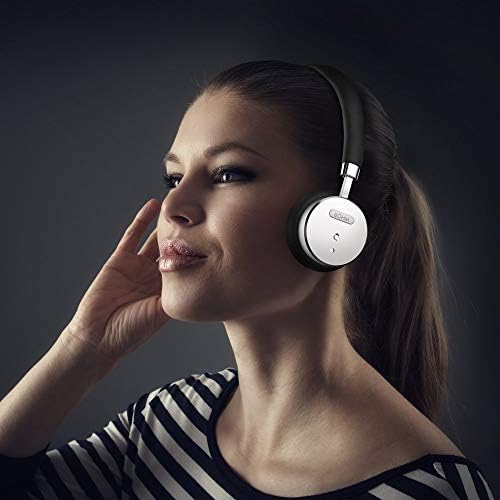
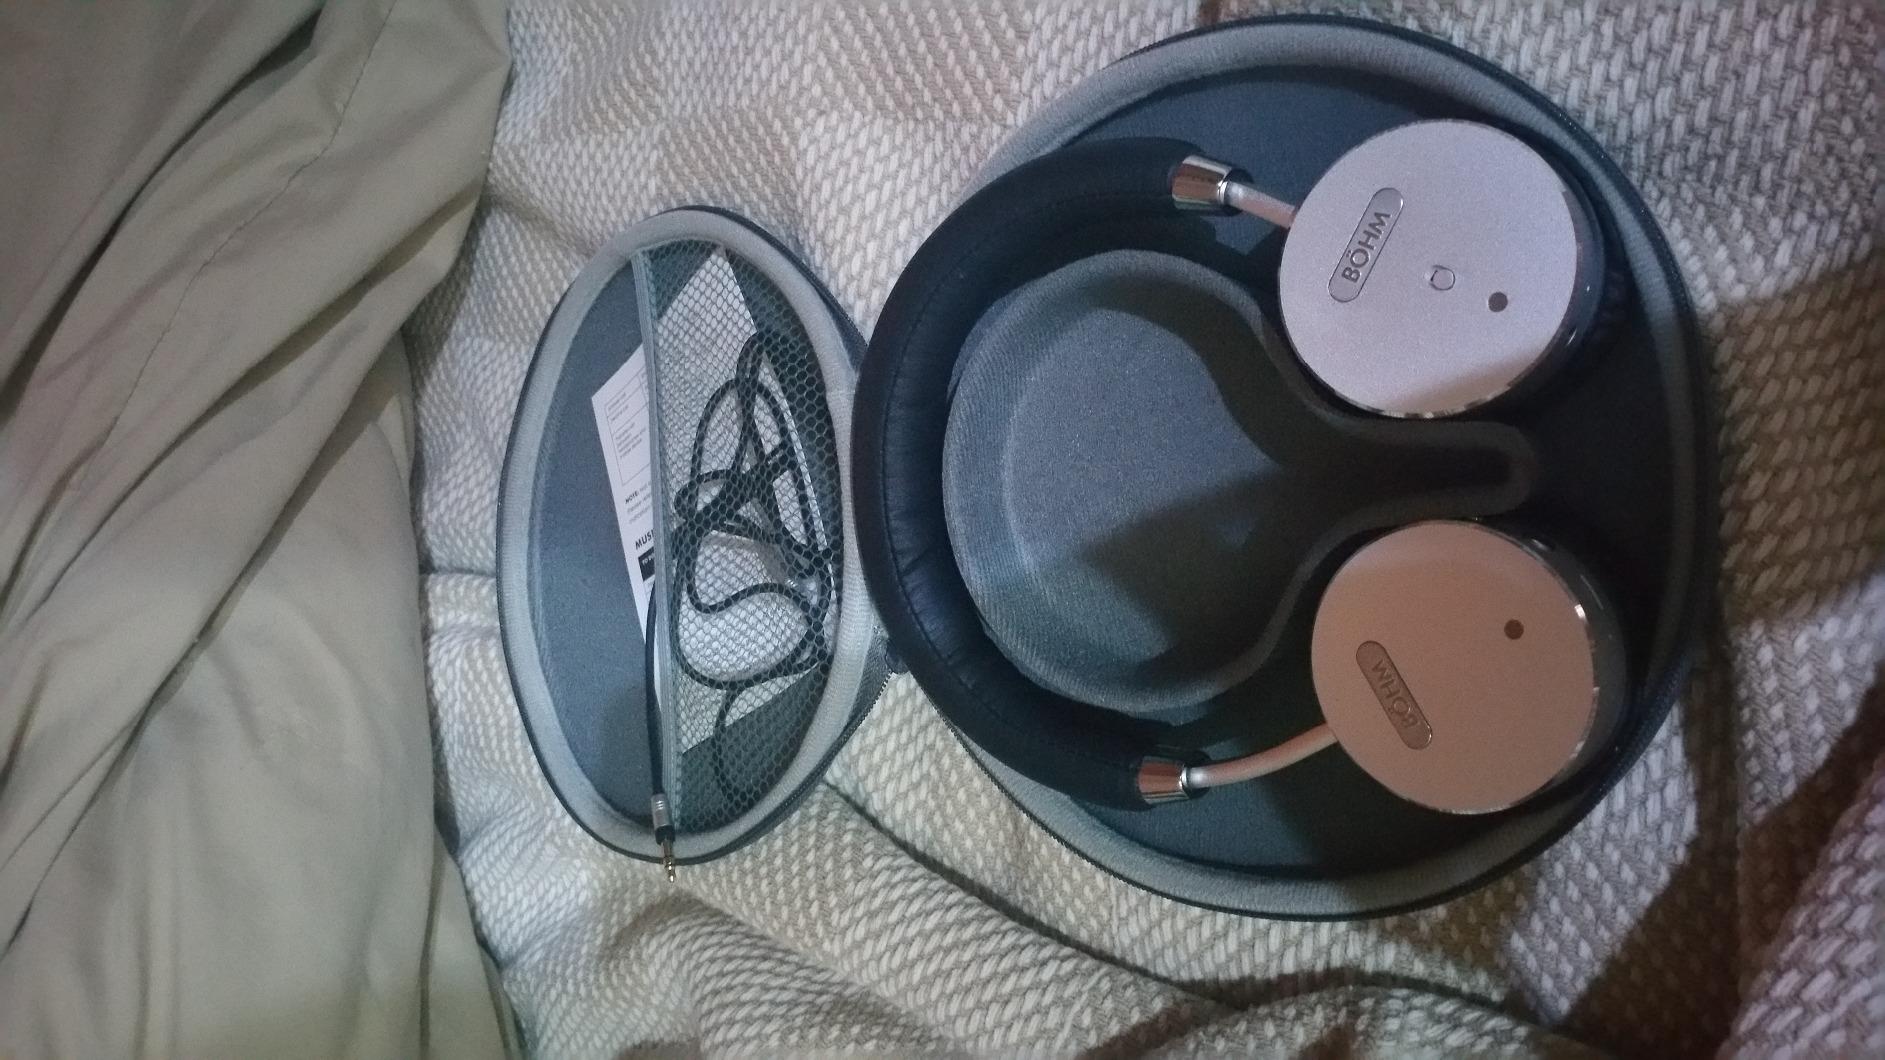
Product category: headphones
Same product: yes